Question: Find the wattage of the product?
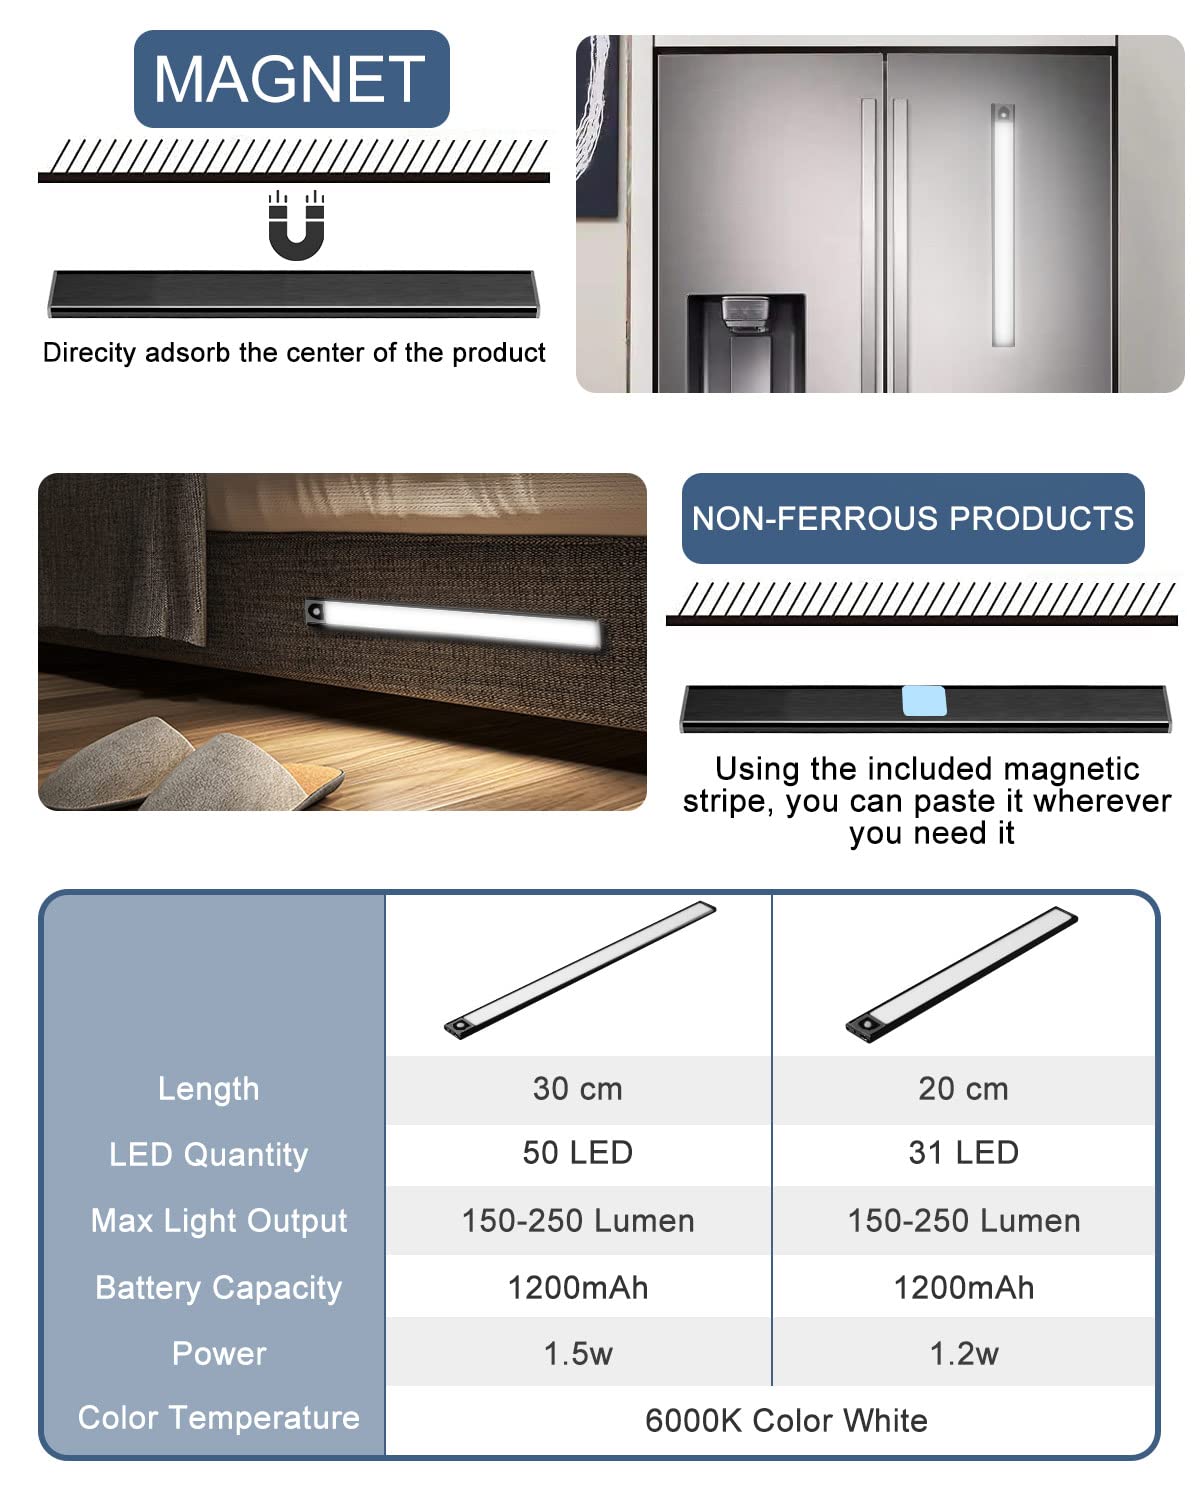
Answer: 1.5 watt